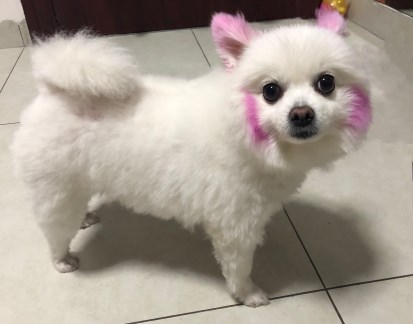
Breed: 1936-n000005-Pomeranian